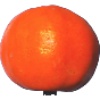
Label: Clementine 1